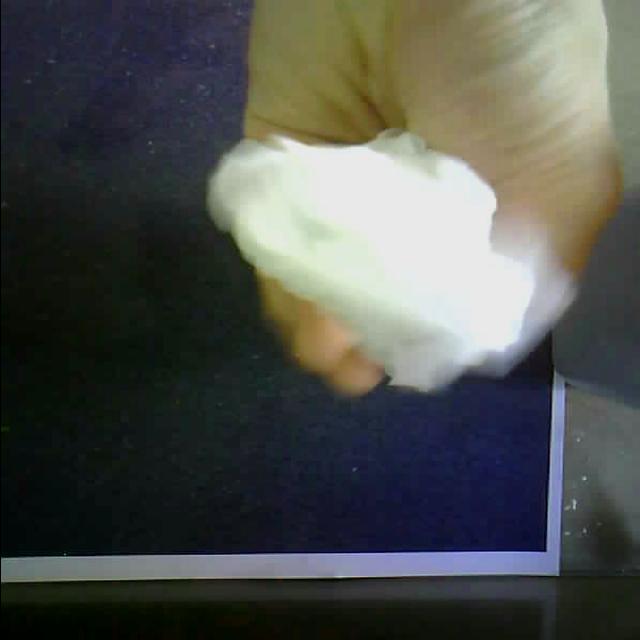
Label: tissues